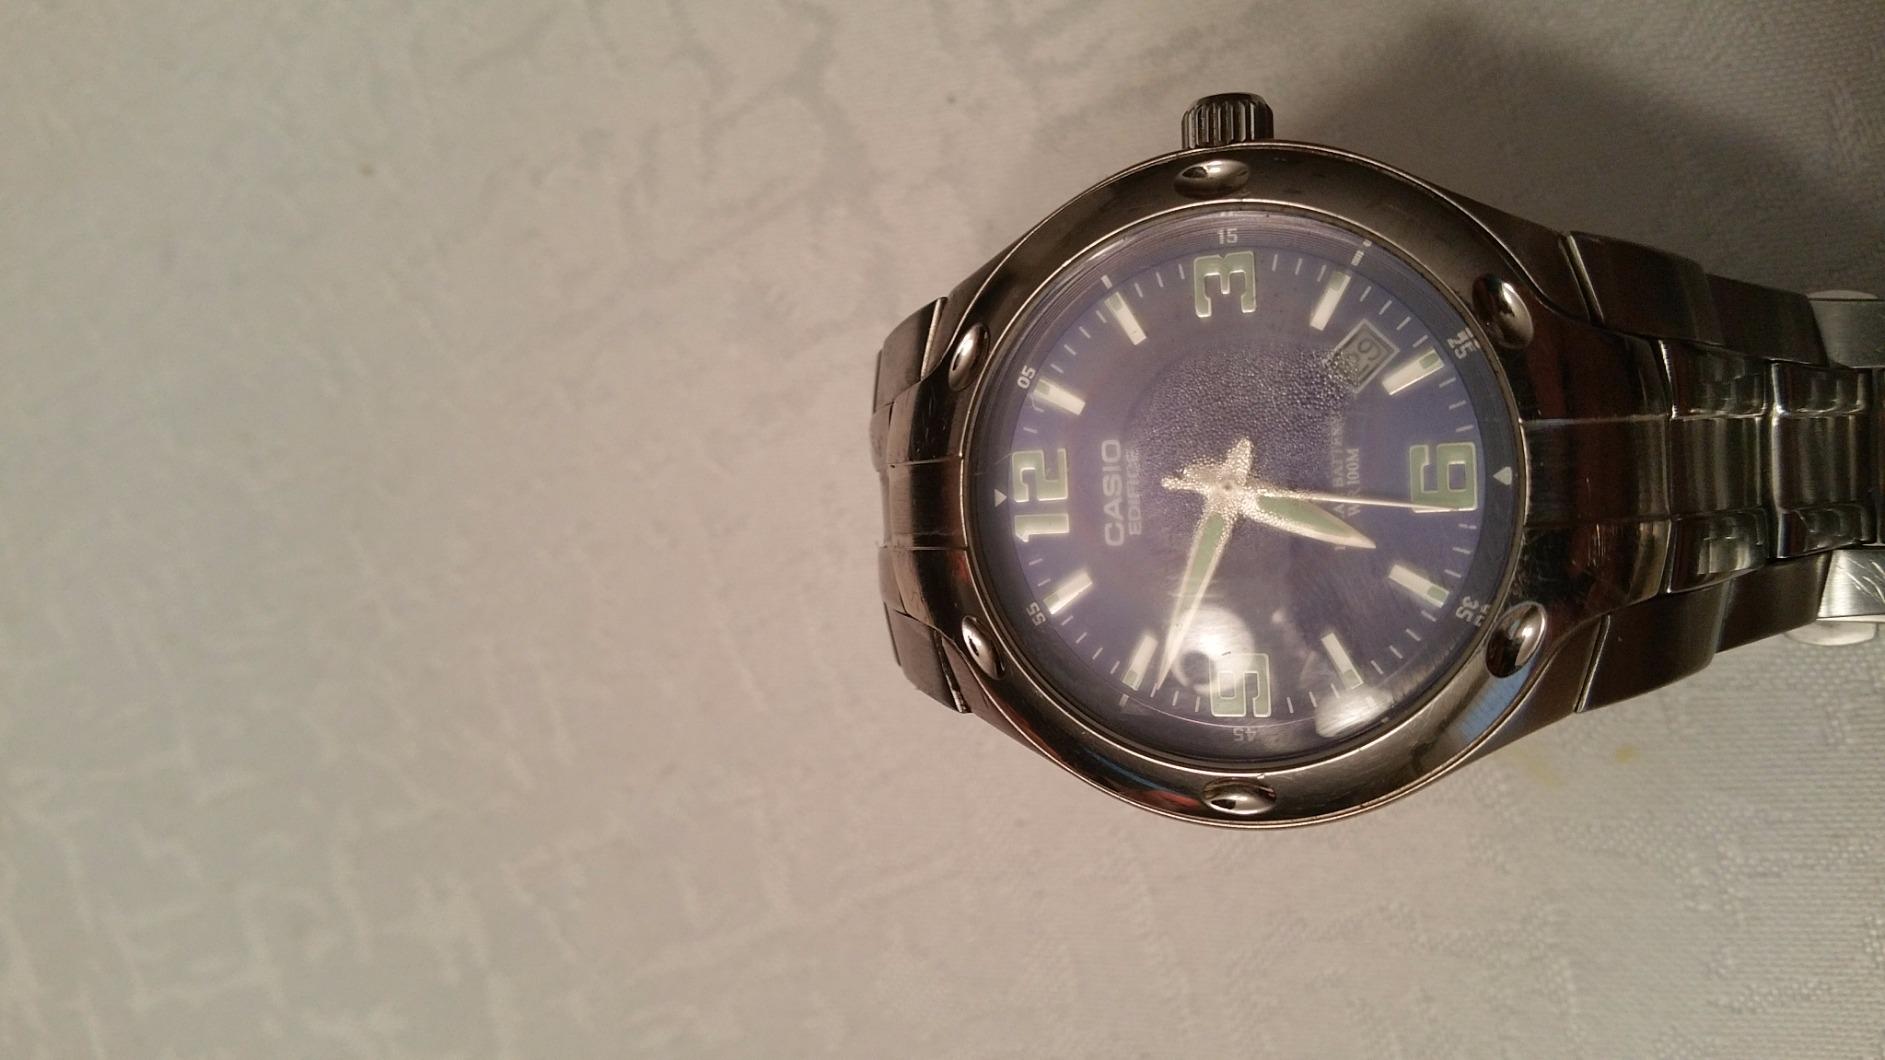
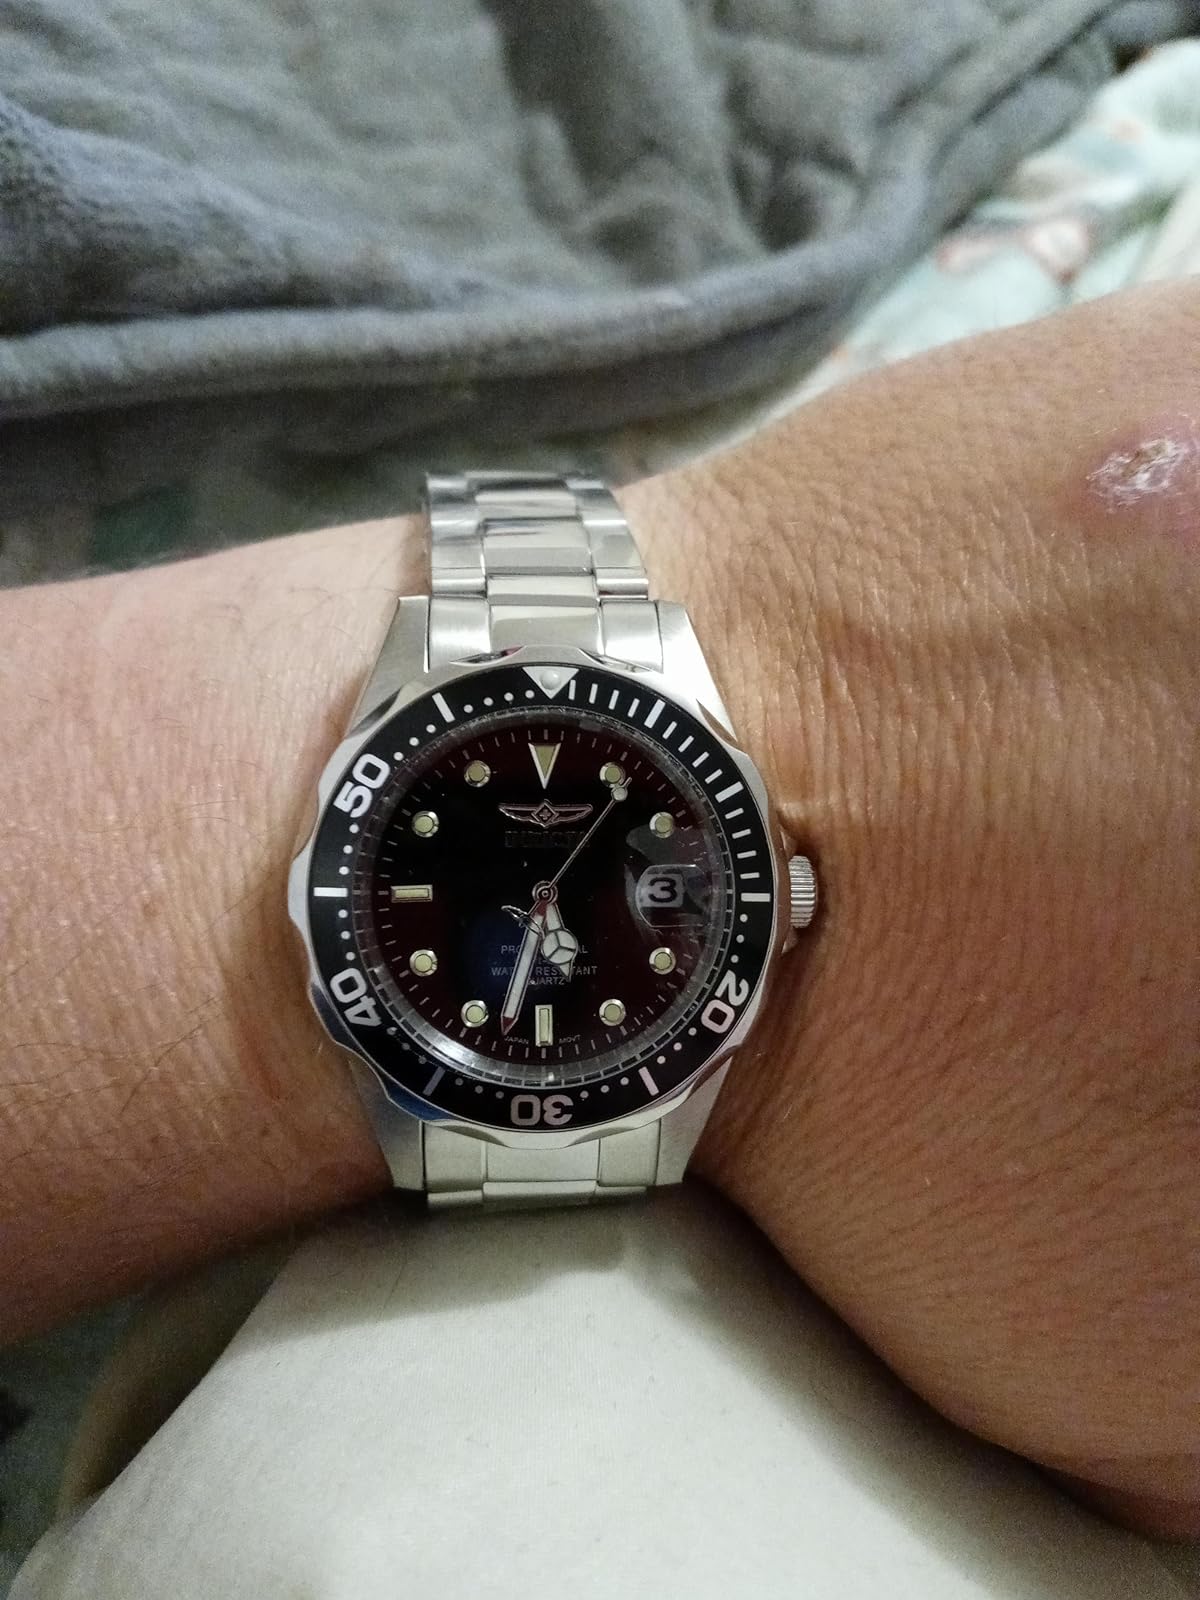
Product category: accessories_watch
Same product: no